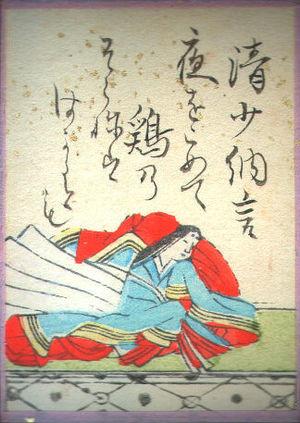
Le Ogura hyakunin isshu est une célèbre compilation de poèmes classiques japonais. Ce nom peut aussi faire référence au jeu karuta qui se base sur ce fameux recueil.
Les Notes de chevet est une œuvre majeure de la littérature japonaise du XIᵉ siècle, attribuée à Sei Shōnagon dame de compagnie de l'impératrice consort Teishi durant les années 990 et au début du XIᵉ siècle de l'époque de Heian. Le livre est achevé en 1002.
Les trente-six poétesses éternelles est un groupe de poètes remarquables, qui était entièrement composé de dames.